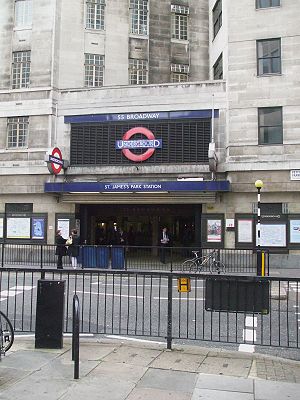
St. James's Park Station
Indgang fra Petty France
St. James's Park Station er en London Underground-station nær St. James's Park i City of Westminster. Den betjenes af District og Circle lines og ligger mellem Victoria og Westminster Stationer. Den er i takstzone 1.